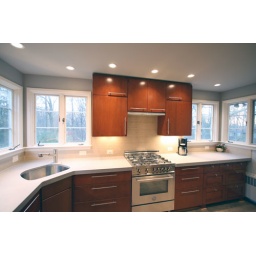
kitchen remodeling and renovation project from kitchen and bath factory in arlington, va. phone: 703-522-7337